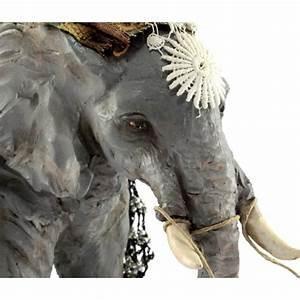
elephant